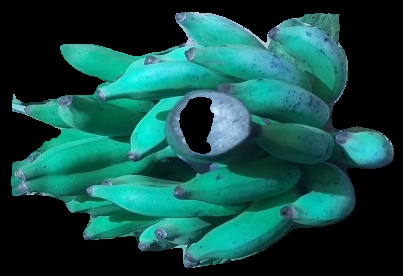
Variety: elakki-bale
Grade: grade3